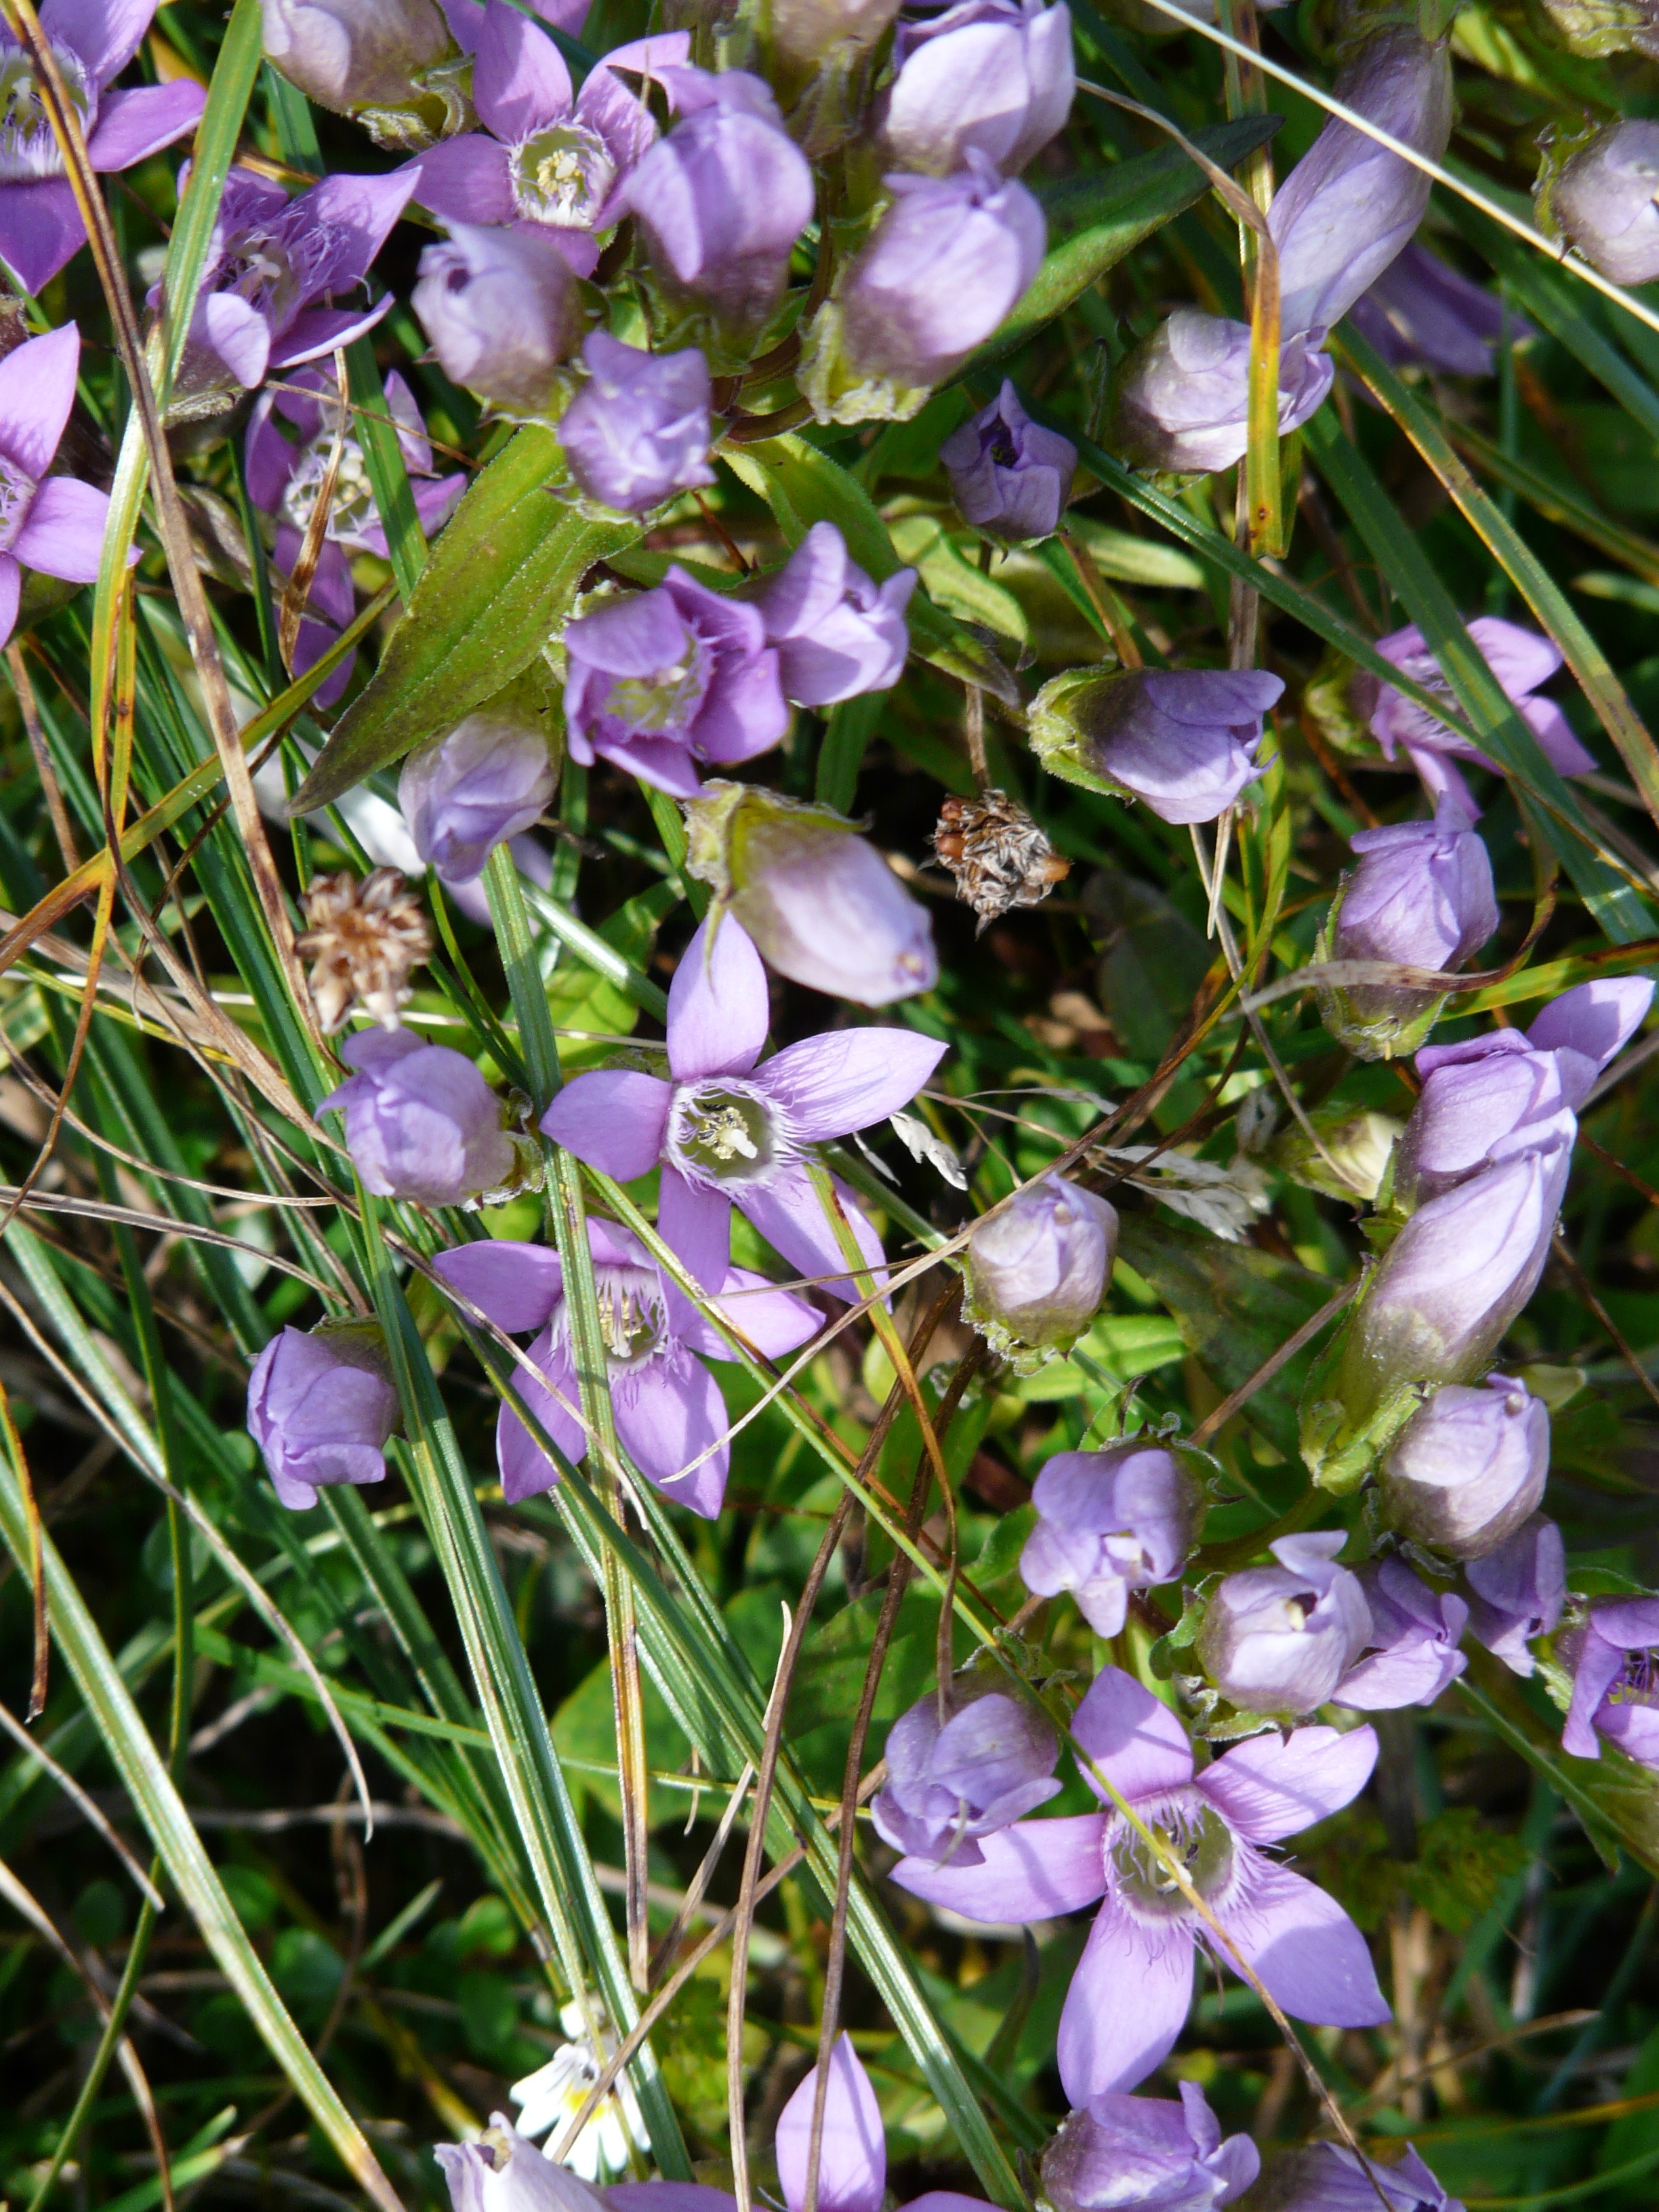
blossom, plant, flower, purple, bloom, botany, garden, flora, wildflower, violet, viola, gentian, flowering plant, alpine flower, bellflower family, gentian plant, land plant, violet family, reddish violet, german fransenenzian, gentianella germanica, gentianella, german gentian, fringed gentian